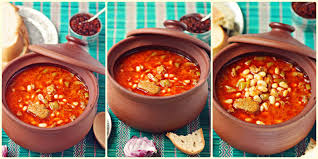
Yemek: kuru_fasulye